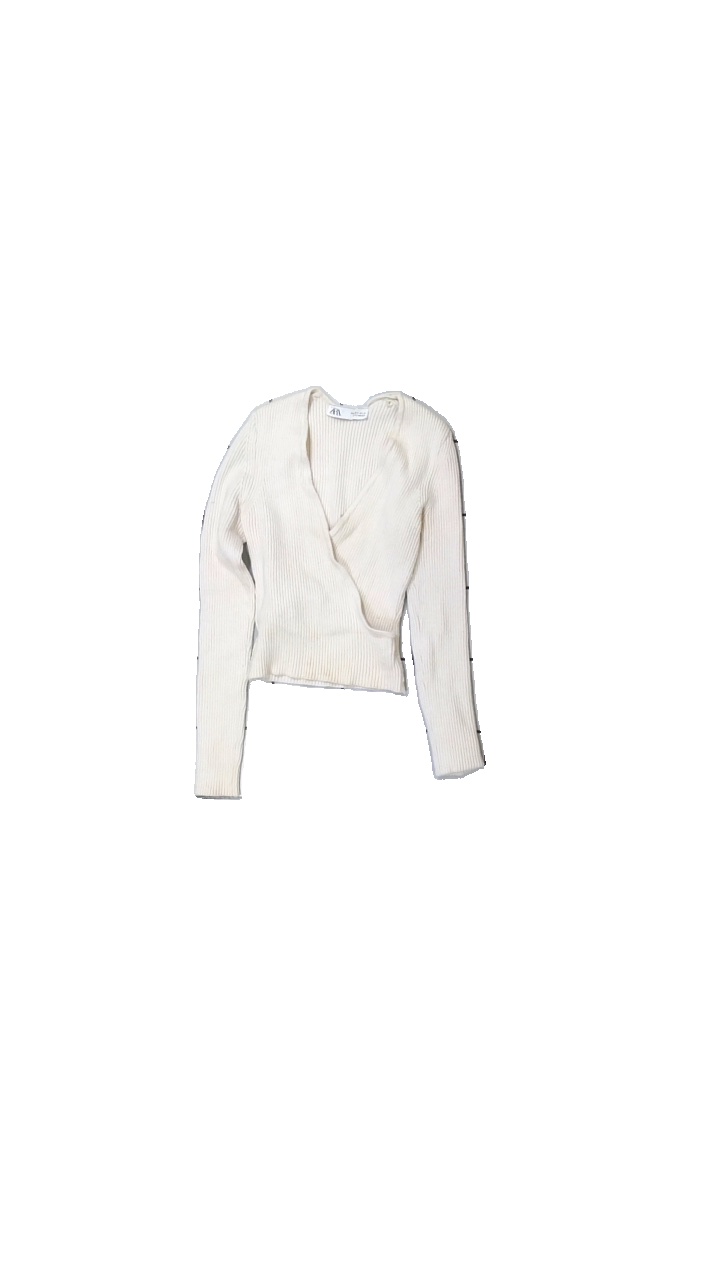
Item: Top (Ladies)
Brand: Zara
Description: Ribbad långärmad top
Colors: Beige
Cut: V-collar
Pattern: Other
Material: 57% viskos 43% nylon
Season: All
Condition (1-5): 1
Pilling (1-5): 3
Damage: nopprigt på ärmar
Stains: Minor
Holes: Minor
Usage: Export
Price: <50